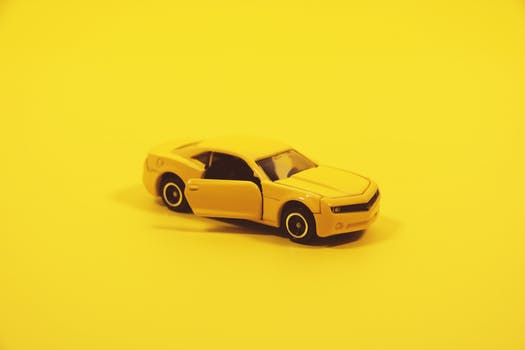
Label: No Watermark